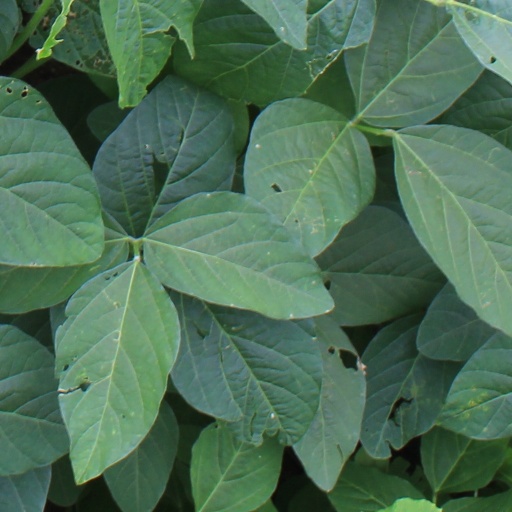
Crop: soybean